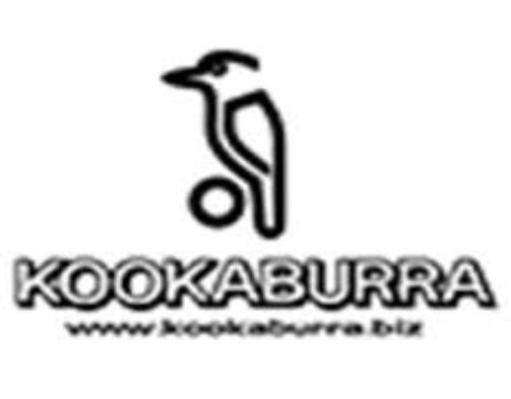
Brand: kookaburra
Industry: Clothes